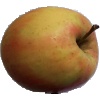
Label: Apple Pink Lady 1